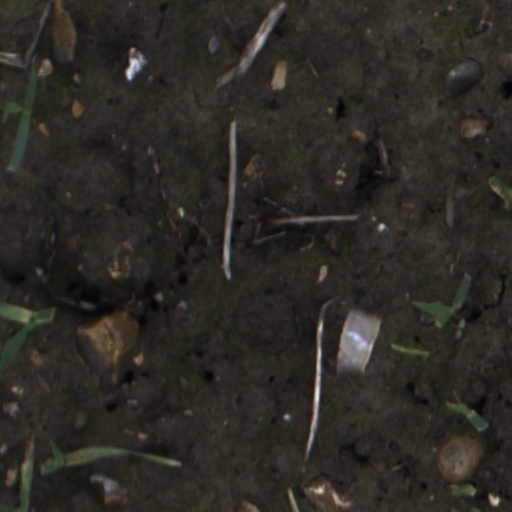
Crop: wheat